Passage (Willis novel)

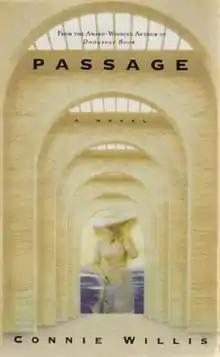
Cover of first edition (hardcover)

Passage is a science fiction novel by Connie Willis, published in 2001. The novel won the Locus Award for Best Novel in 2002, was shortlisted for the Nebula Award in 2001, and received nominations for the Hugo, Campbell, and Clarke Awards in 2002.